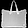
Label: Bag